History of Maine

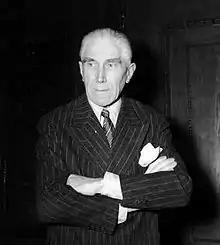
Franz von Papen at the Nuremberg War Crimes Trials in 1946

In 1915 the United States was still a neutral country in World War I. The Canadian Pacific Railway was enjoined from carrying any war goods or troops onto or through United States territory. After Japan entered the war in 1914 on behalf of its British ally, Germany feared that Japan might send troops to the Western Front, across the Pacific Ocean and through Canada, en route. The German government was convinced that would occur and ordered that the Canadian railway system be interrupted.